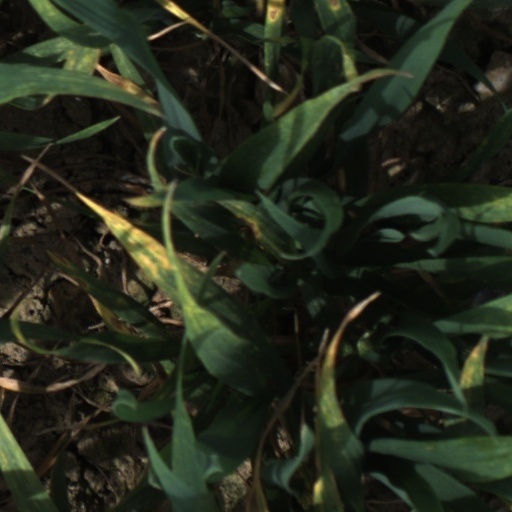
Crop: wheat